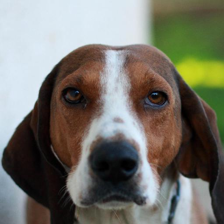
Label: animals